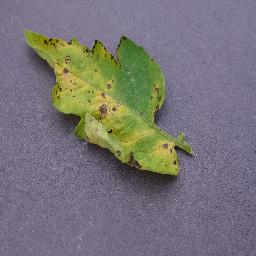
Label: Tomato___Septoria_leaf_spot